Ayaal Kadhayezhuthukayanu

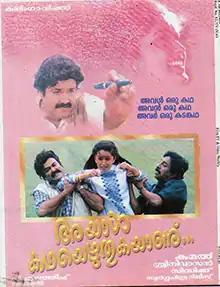

Ayaal Kadhayezhuthukayanu is a 1998 Indian Malayalam-language black comedy film directed by Kamal and written by Sreenivasan based on a story by Siddique. The plot follows the travails of a popular eccentric and wasted pulp fiction writer, Sagar Kottapuram (Mohanlal), and his friend Ramakrishnan (Sreenivasan), who are dragged into a lawsuit by a vengeful Tahsildar, S. Priyadarshini (Nandini). The film features songs composed by Raveendran and background score by C. Rajamani.